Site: brandenburg
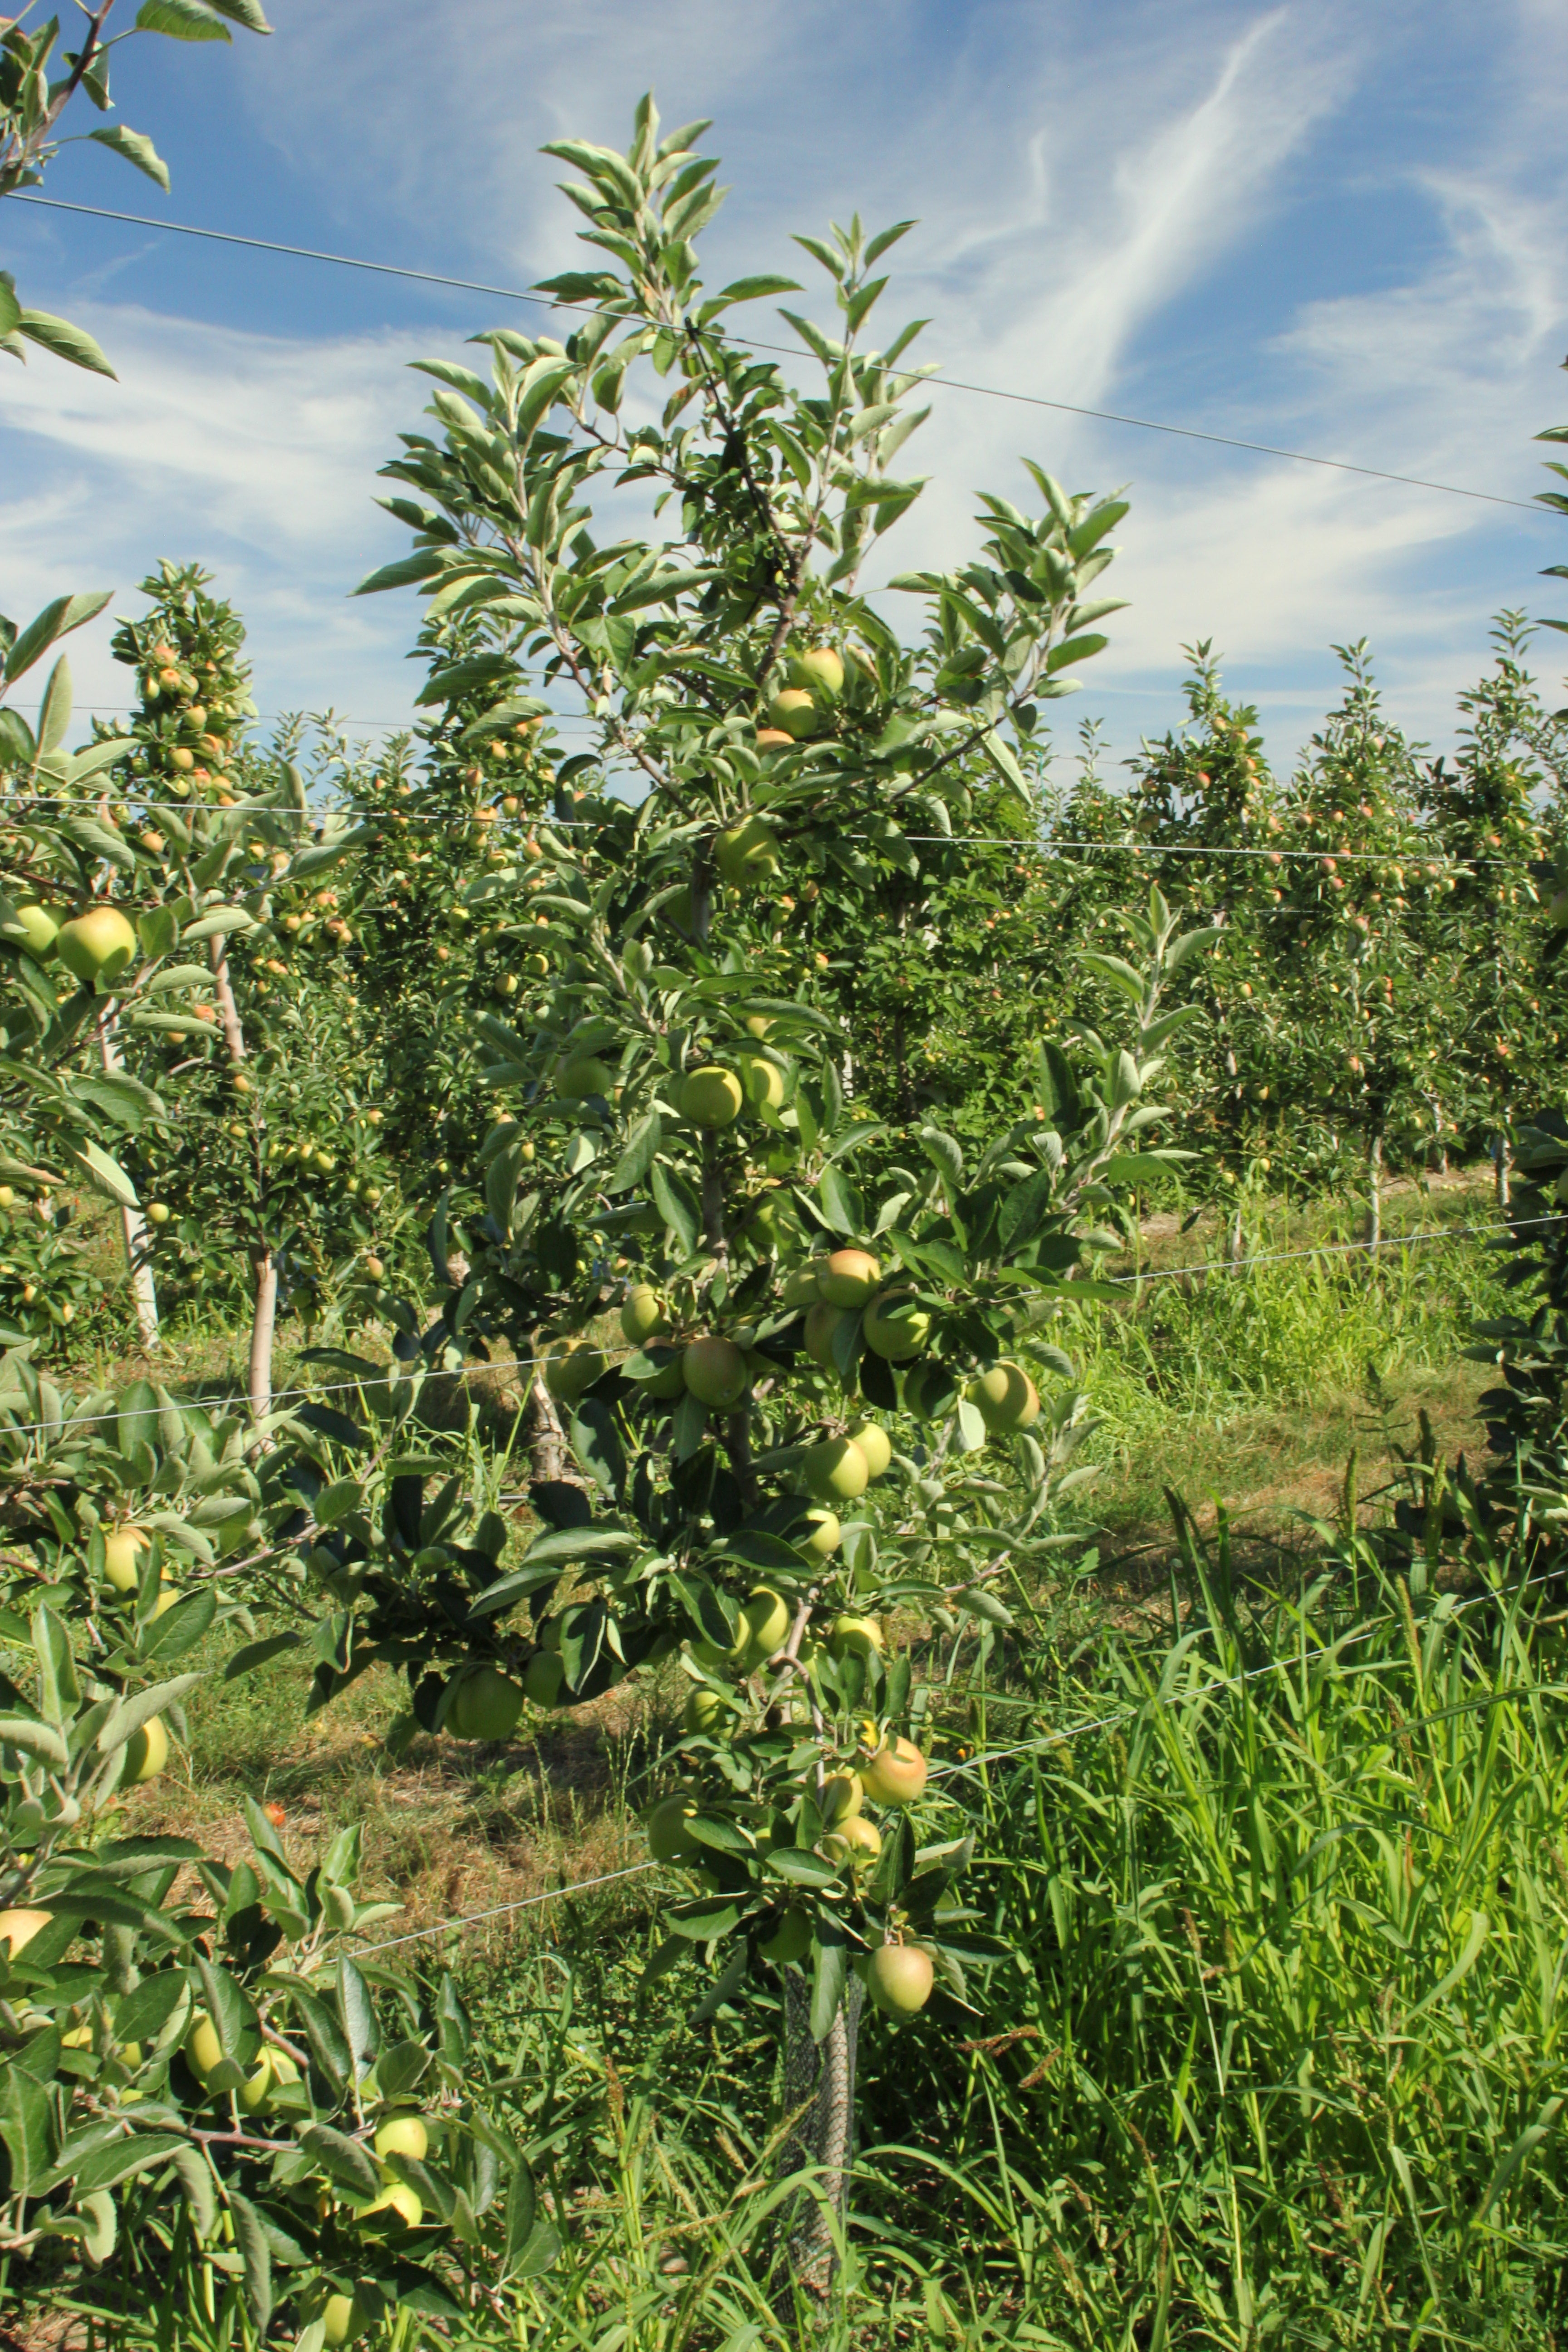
Growth stage (BBCH 77): Development of fruit